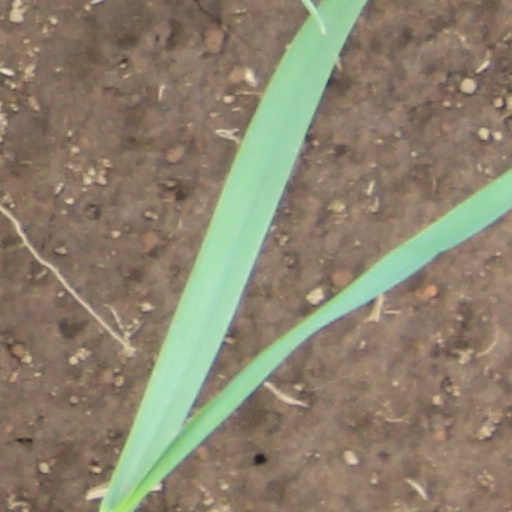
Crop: wheat